Cheap Monday

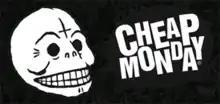
Original Cheap Monday logo, designed by Vår

Cheap Monday is a Swedish clothing label. It was founded in 2004 by Örjan Andersson and Adam Friberg, originally as a second-hand clothing store, in a suburb of Stockholm. The clothes started selling on March 10, 2004, and from the beginning in only one store called Weekday. The name of the brand derived from the fact that the original store was only open on Sunday. The brand was known for their idiosyncratic designs, and expanded from their original focus on jeans to include sneakers, flannel, and shirts.